Korean regional cuisine

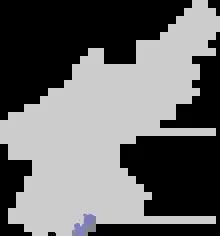
Map of Kaesong.

As Kaesong was the capital of Goryeo for almost 500 years, its culinary culture was highly developed. The luxurious style of Kaesong cuisine is frequently compared with those of Seoul and Jeolla Province. Kaesong cuisine was traditionally treated as part of Gyeonggi cuisine, since Kaesong belonged to Gyeonggi province until the Korean War. However, it was incorporated into the administration of North Korea after the war while Gyeonggi province is administered by South Korea. "Bossam kimchi" (wrapped kimchi), "pyeonsu" (summer "mandu" in square shape), "sinseollo" (royal casserole), "seolleongtang" (beef tripe soup), "chueotang" (mudfish soup), "joraengi tteokguk" (dumpling soup), "umegi" ("tteok" covered with syrup), and "gyeongdan" (ball-shaped "tteok") are representative Kaesong dishes. "Umegi", also called "Kaesong juak", is a holiday food of Kaesong, and known for its delicate style with a sweet and nutty taste. The dish is made by kneading a mixture of rice flour and glutinous rice flour with warm water, then shaping the dough into balls with either one pine nut or jujube, then frying and coating them with syrup.